West Adams Terrace, Los Angeles

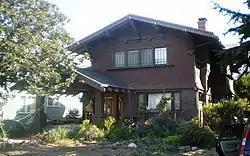
Gordon L. McDonough House, 2008 2532 5th Avenue

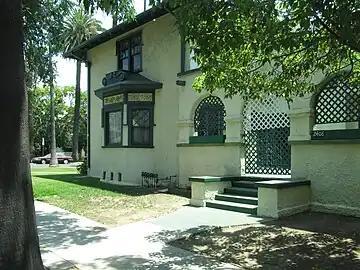
Valle Vista Tourist Home, 20212408 Cimarron Street

In 2013, 24th Street Elementary School became the first campus in Los Angeles to make use of a "parent trigger" law that enabled parents to install a new administration. The school failed to meet the state's educational standards in English and mathematics. The parents voted to take control of the school, and organize it as a hybrid charter school, with the Los Angeles Unified School District operating kindergarten through 5th grade and a private entity, Crown Prep Academy, running grades 5 through 8.